Enfield, New South Wales

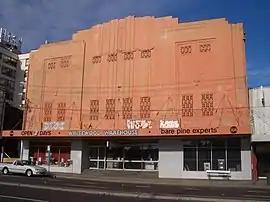
Former theatre on Liverpool Road, in Enfield

Enfield is a suburb in the Inner West of Sydney, in the state of New South Wales, Australia. It is 11 kilometres south-west of the Sydney central business district in the local government area of Municipality of Burwood.